Nanpu Bridge

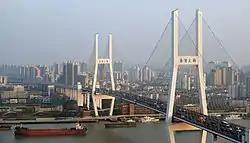

The Nanpu Bridge, in Shanghai, China, sister bridge to the Yangpu Bridge, is one of the main bridges in Shanghai, forming part of Shanghai's elevated inner ring road.